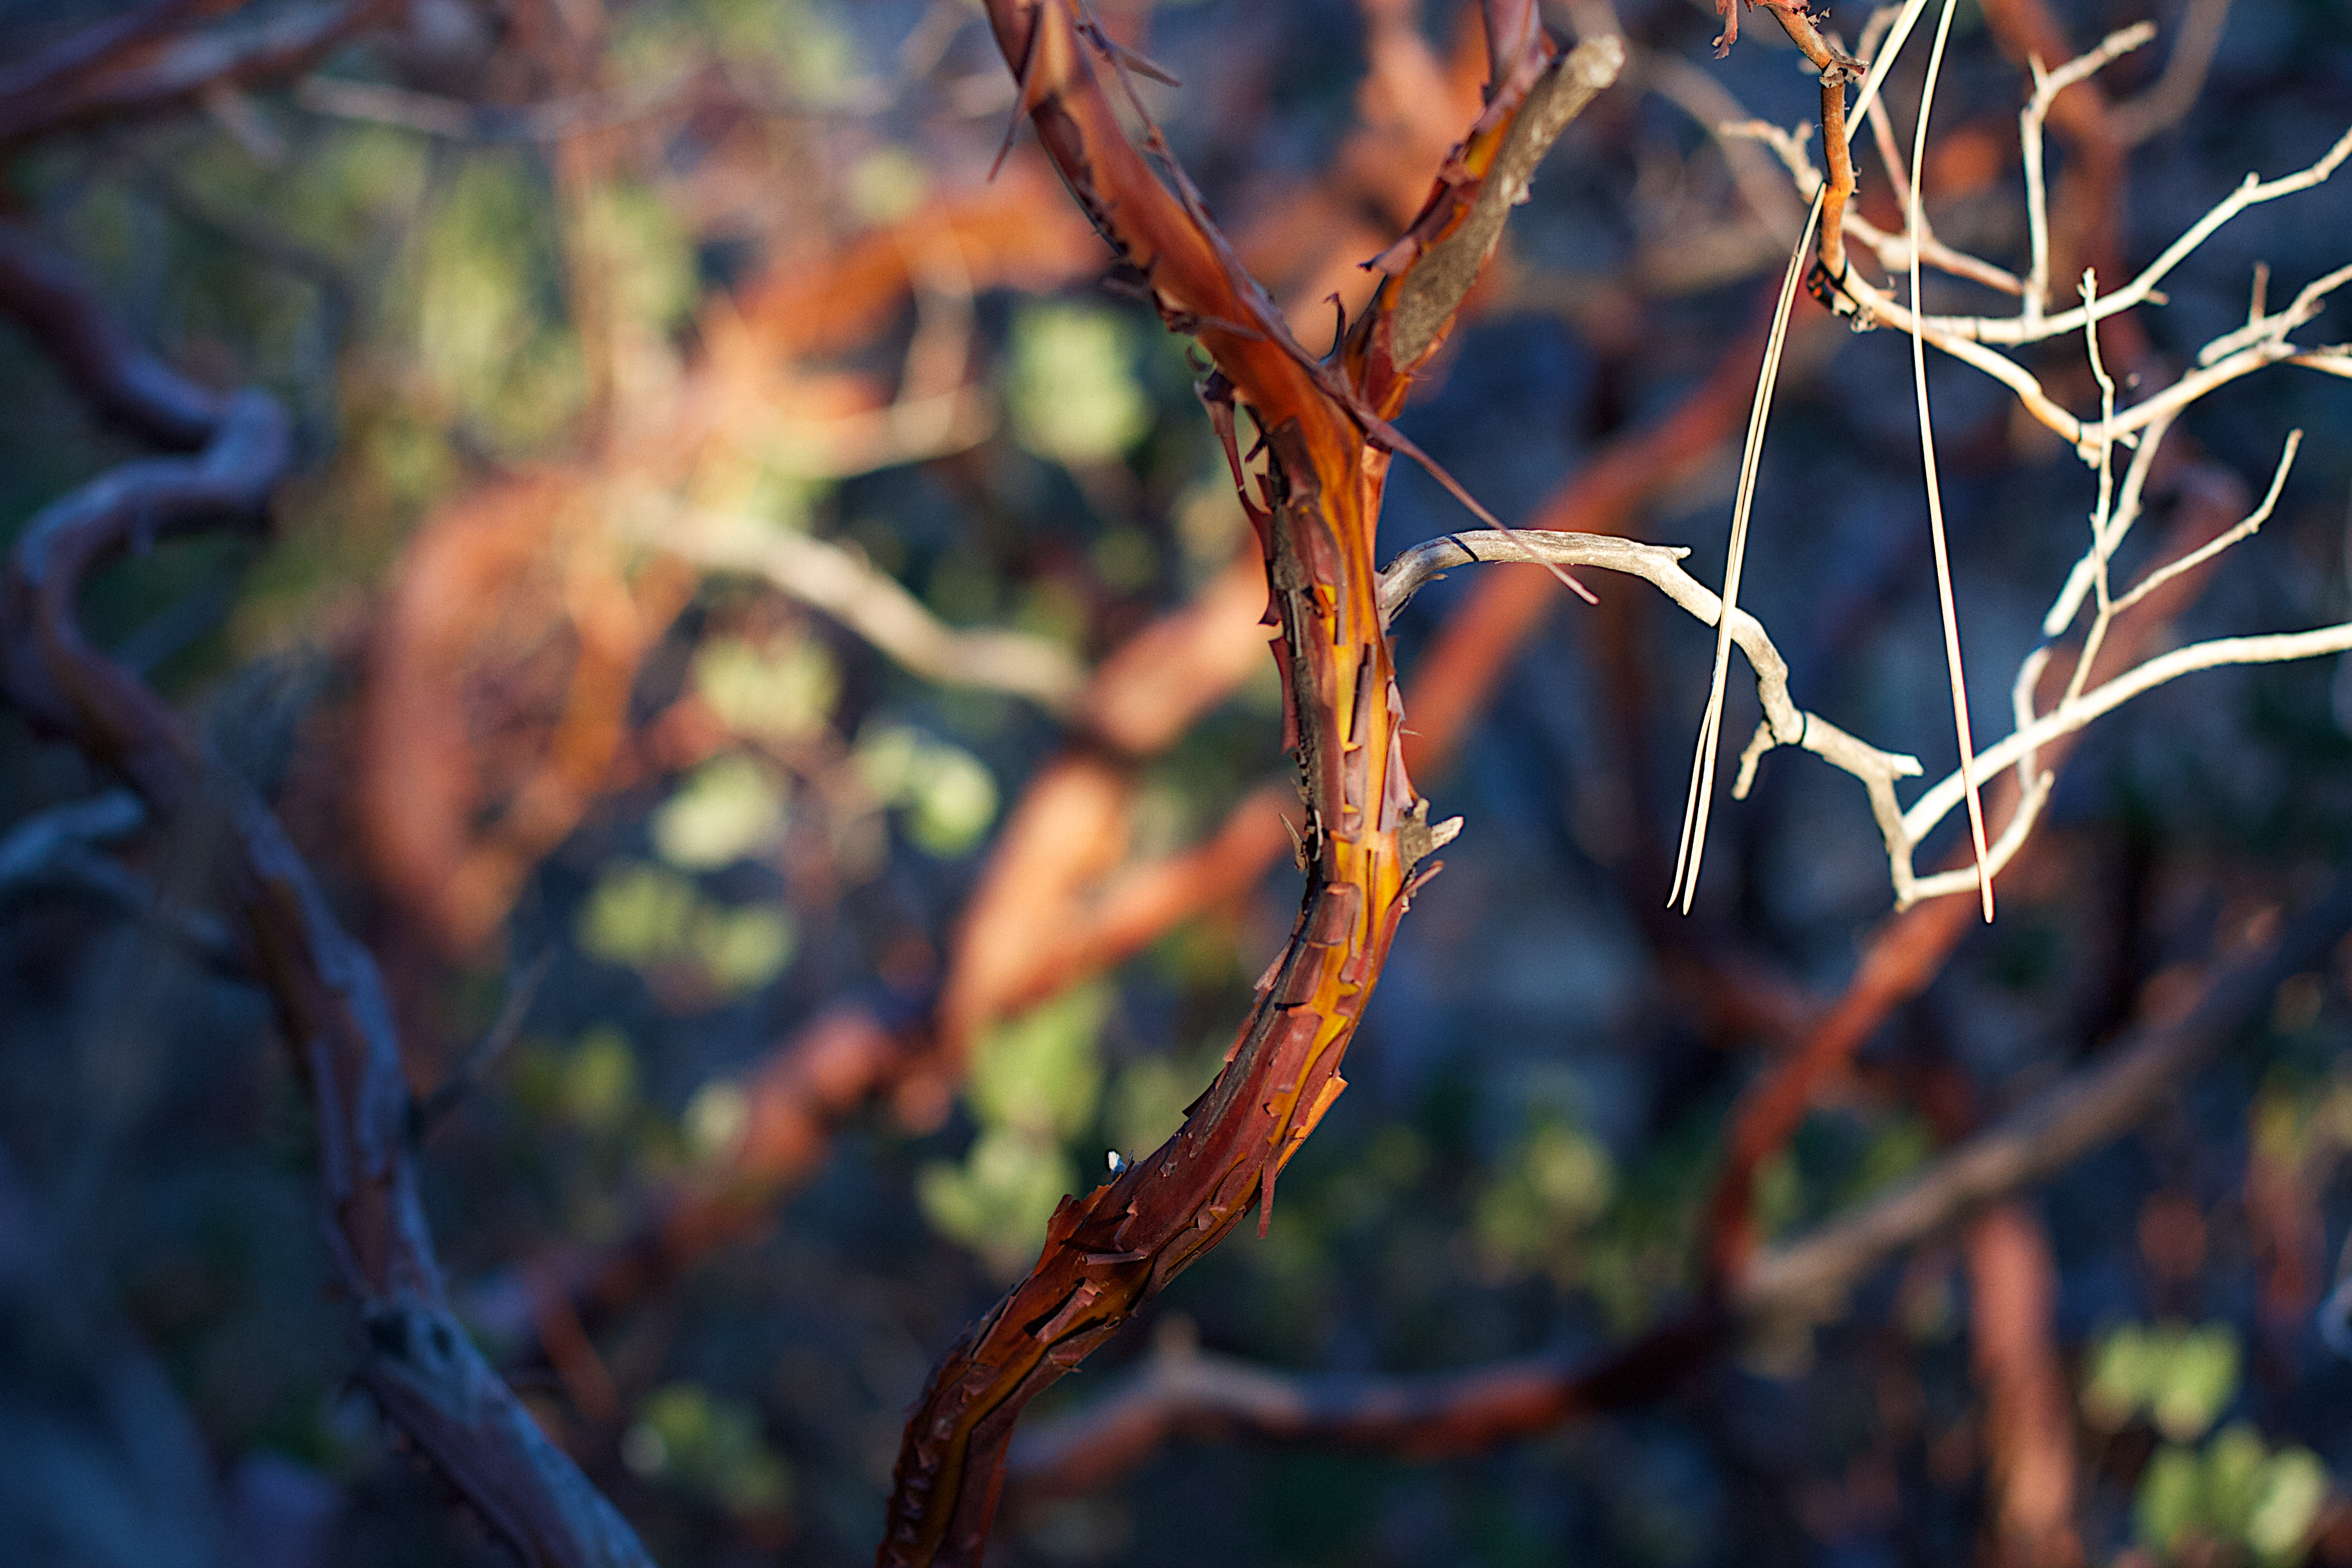
tree, nature, forest, grass, branch, light, plant, sunlight, leaf, flower, green, autumn, botany, flora, season, twig, woodland, manzanita, macro photography, plant stem, woody plant